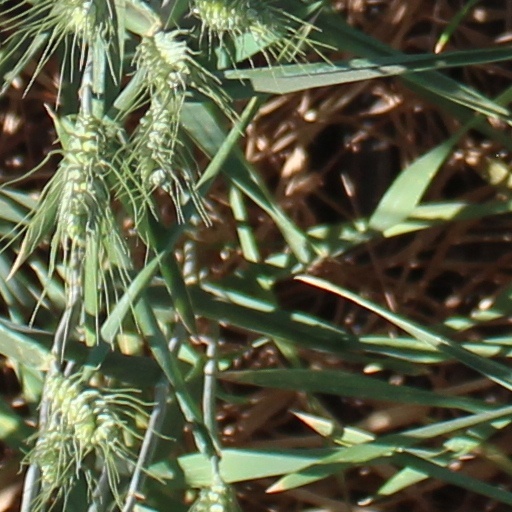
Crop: wheat